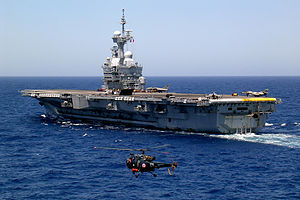
Franske flåde / Den franske flåde i dag / Skibe
Den Franske flåde, officielt kaldt Marine nationale og ofte kaldt La Royale er den maritime del af det franske militær. Den består af et bredt udvalg af skibe, fra patruljebåde til missilbevæbnede fregatter, og den har et atomdrevet hangarskib og 10 atomdrevne undervandsbåde, hvoraf de fire er udrustet med interkontinentale missiler.